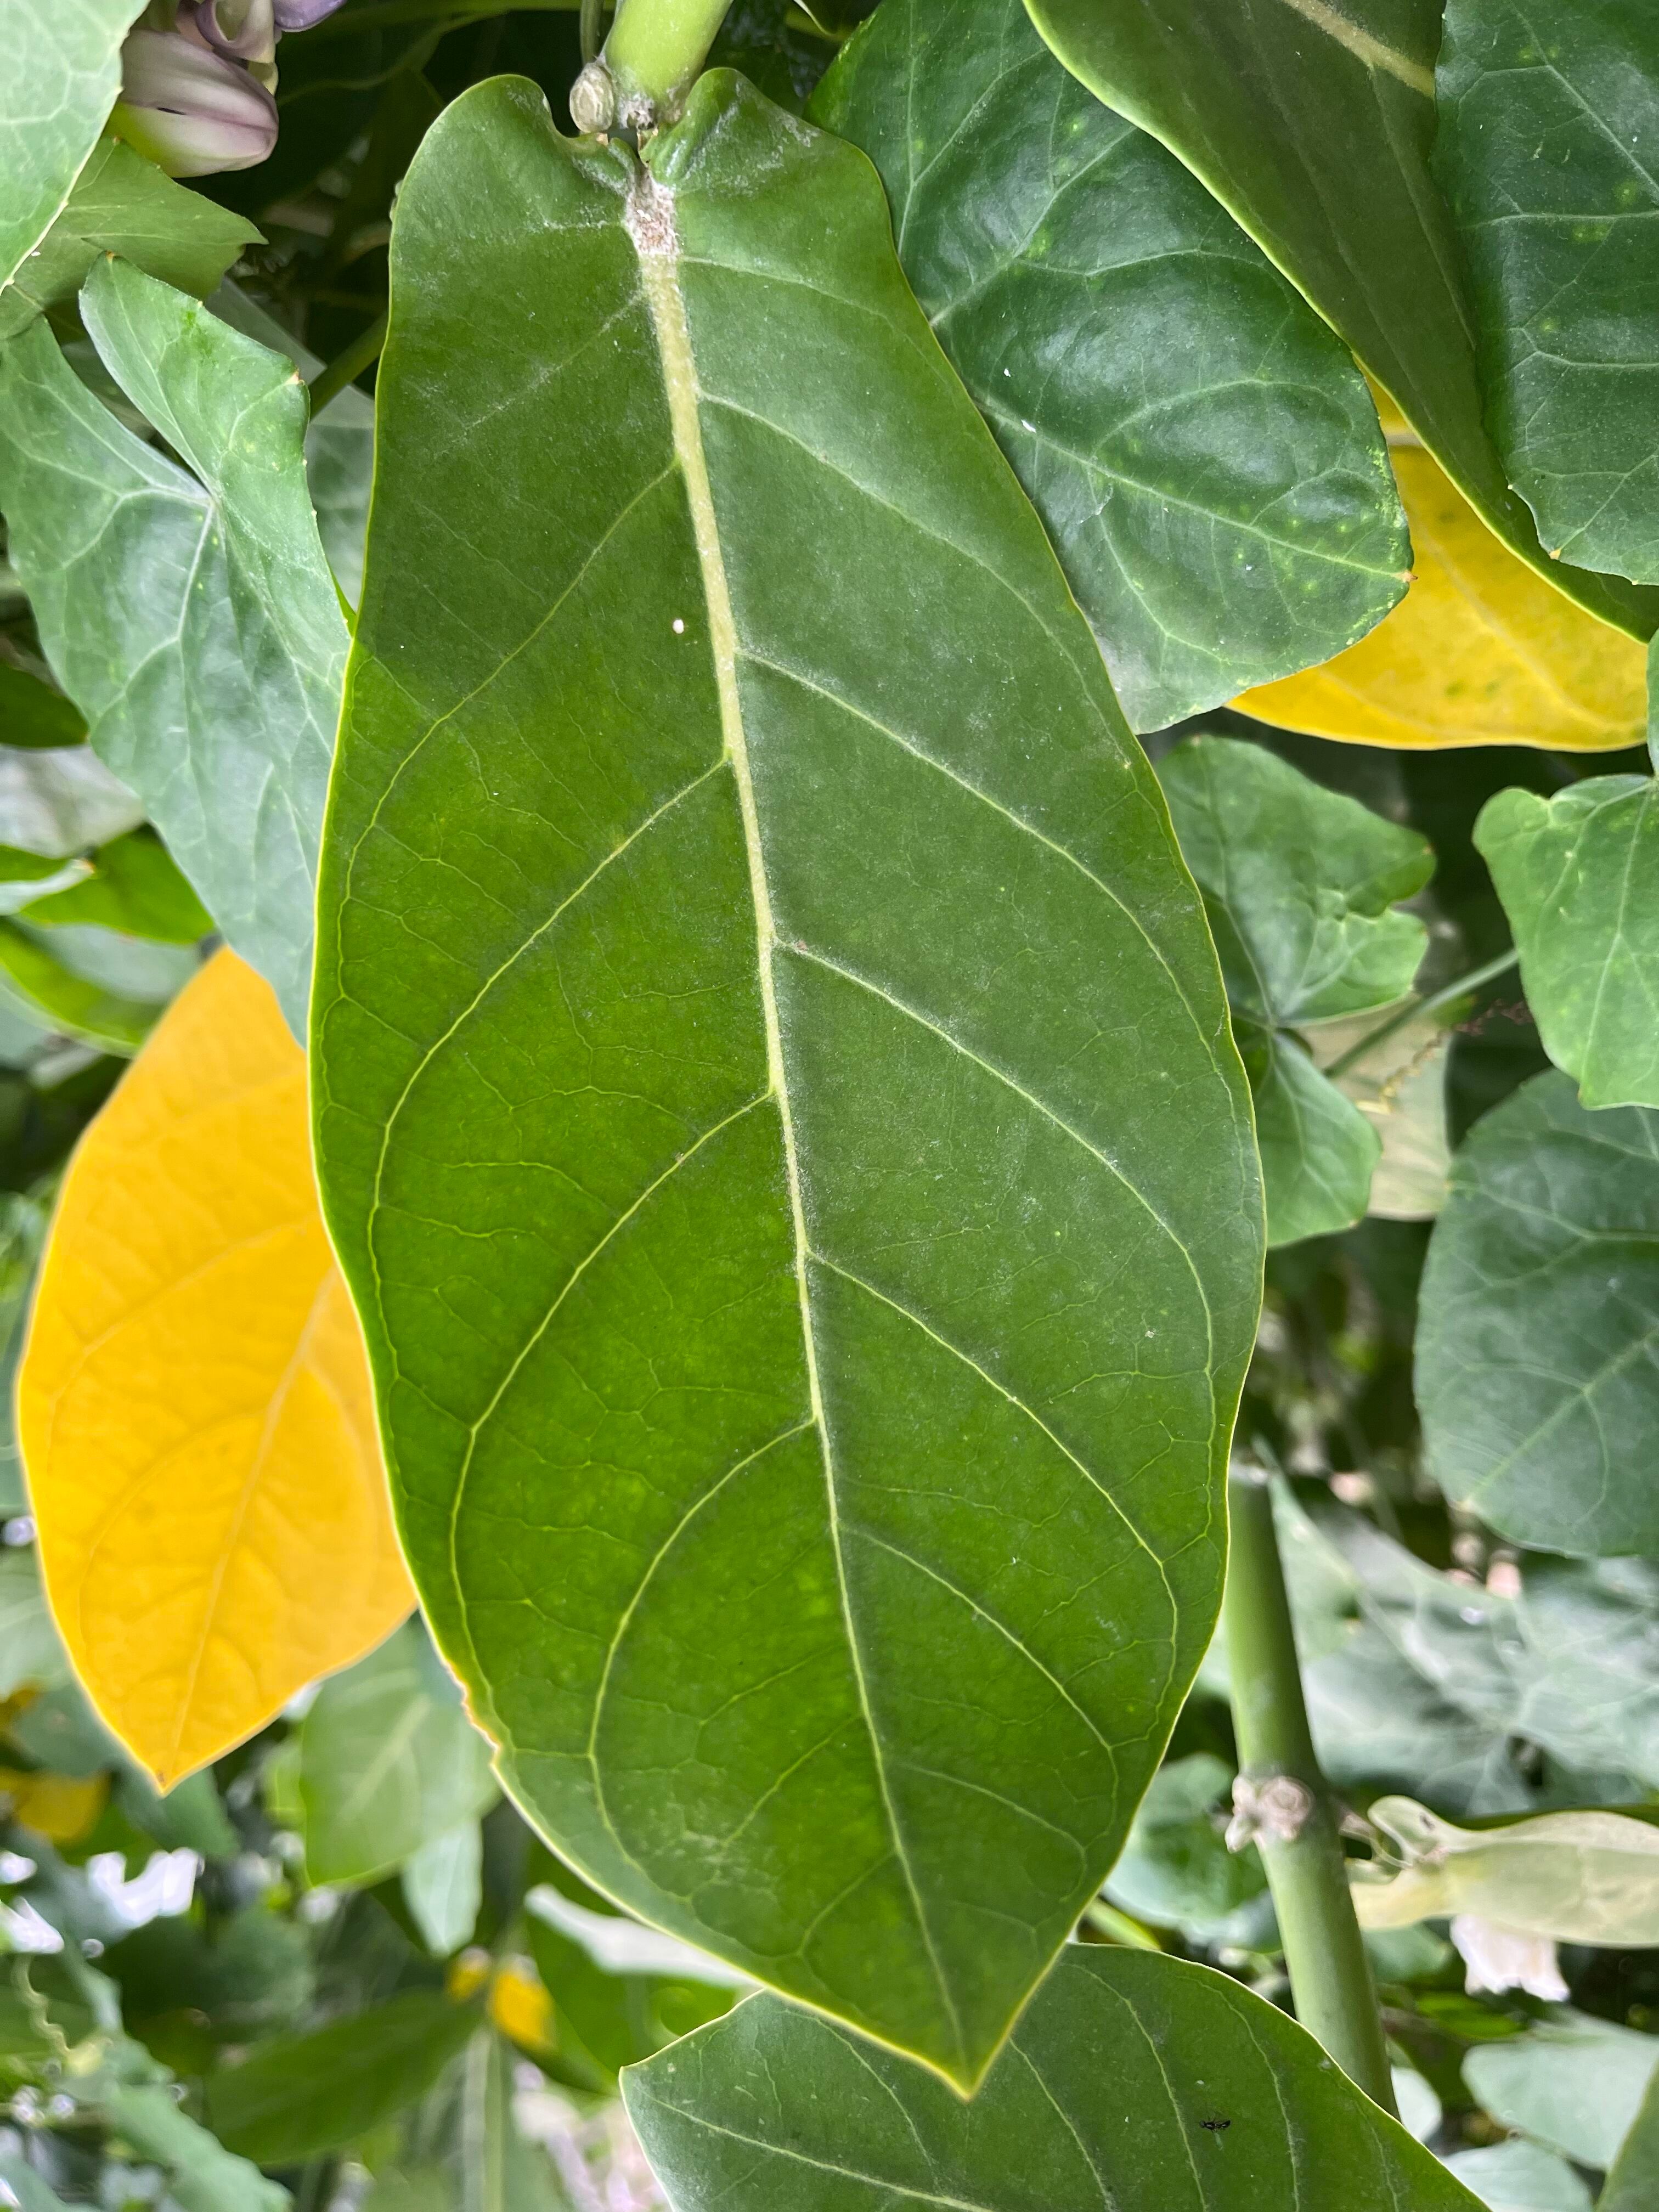
Plant species: calotropis-gigantea